Michaele Salahi

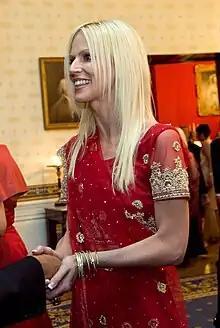
Salahi in the White House in 2009

Michaele Ann Schon (born Michaele Ann Holt; born October 1, 1965), formerly Michaele Salahi, is an American television personality and model. In 2010, she was a cast member on the reality show "The Real Housewives of D.C." She and her then-husband, Tareq Salahi, gained national attention in November 2009 by breaching security to attend a White House state dinner in honor of India's Prime Minister Manmohan Singh.